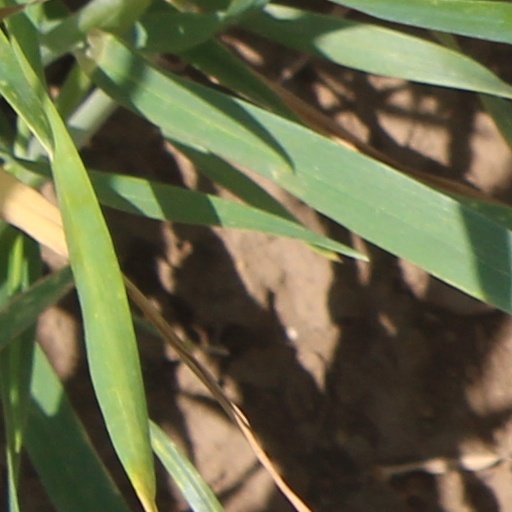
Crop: wheat